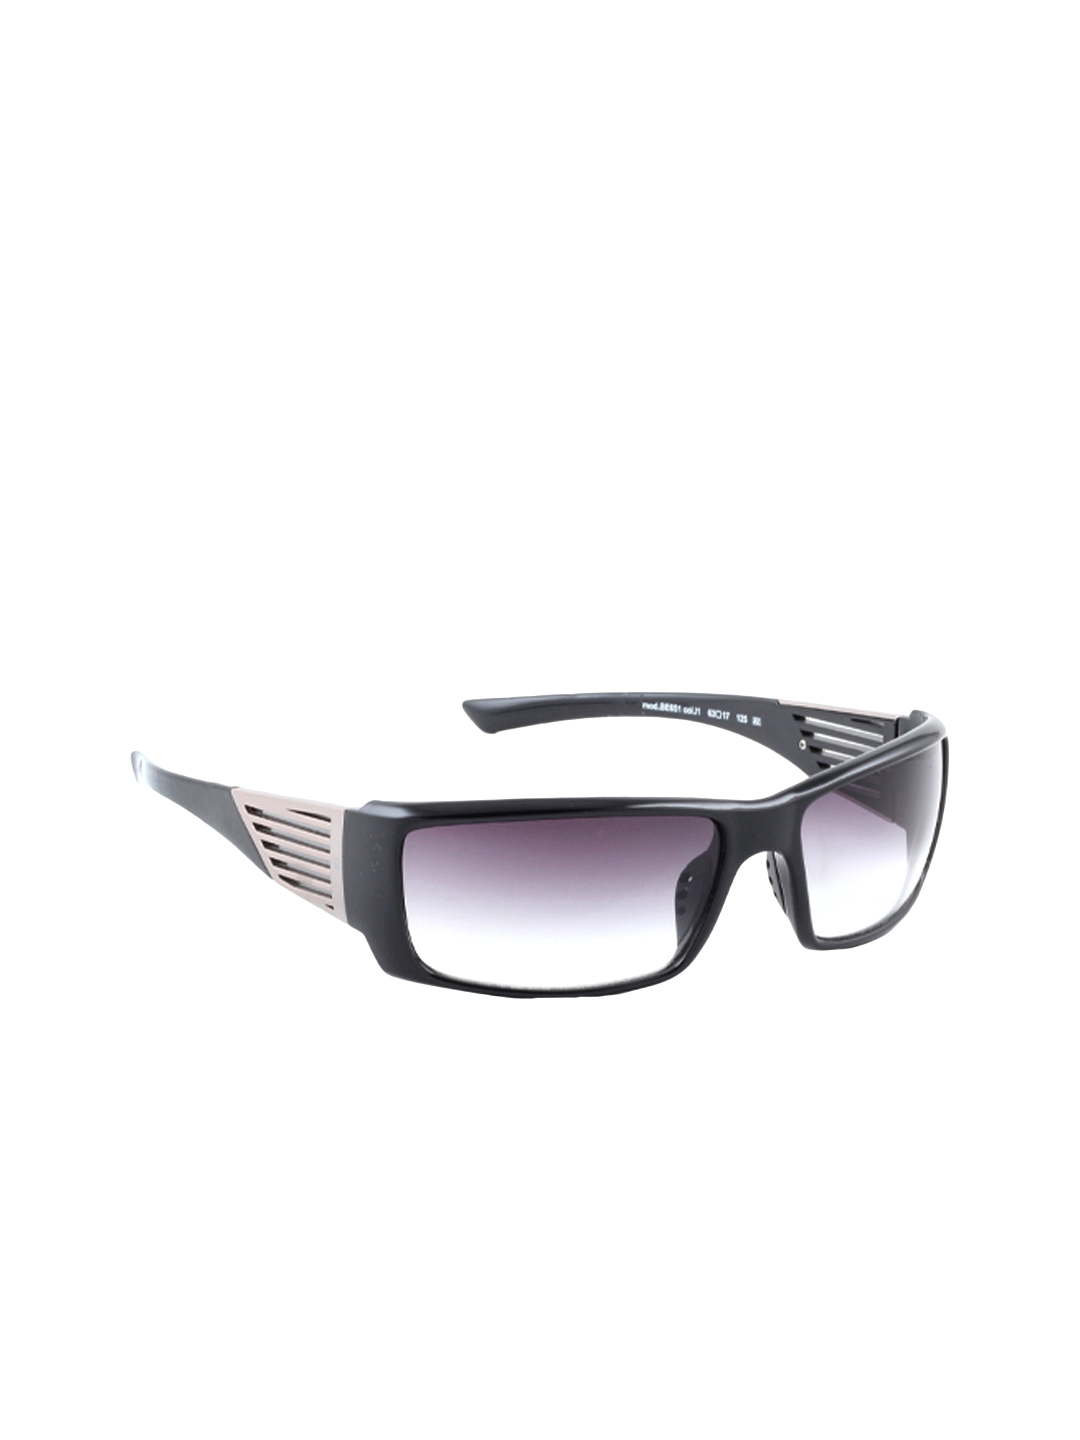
United Colors of Benetton Men Black Sunglasses
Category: Accessories / Eyewear / Sunglasses
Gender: Men
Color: Black
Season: Winter 2016
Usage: Casual